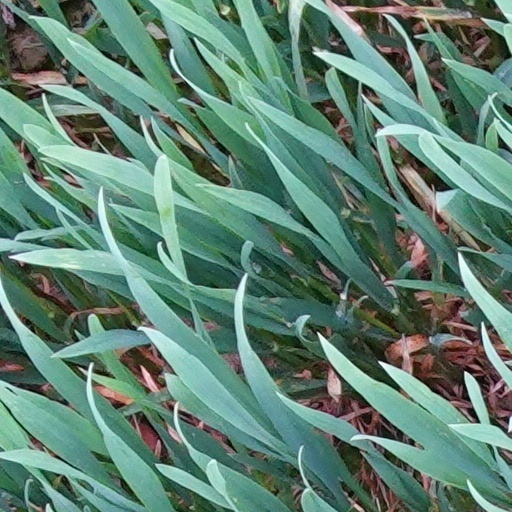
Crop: wheat